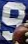
Number: 9